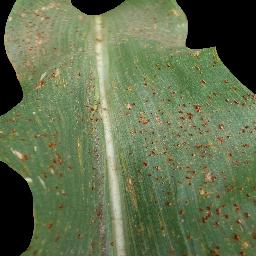
Label: Corn_(Maize)___Common_Rust